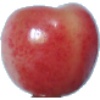
Label: cherry_rainier